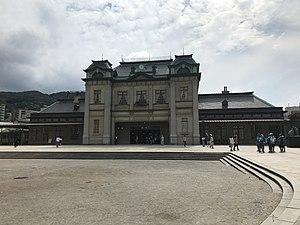
La gare de Mojikō est une gare terminus de la ville de Kitakyūshū, dans la préfecture de Fukuoka, au Japon. Elle est gérée par la compagnie JR Kyushu.